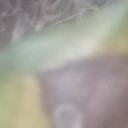
Label: Leaf_rust